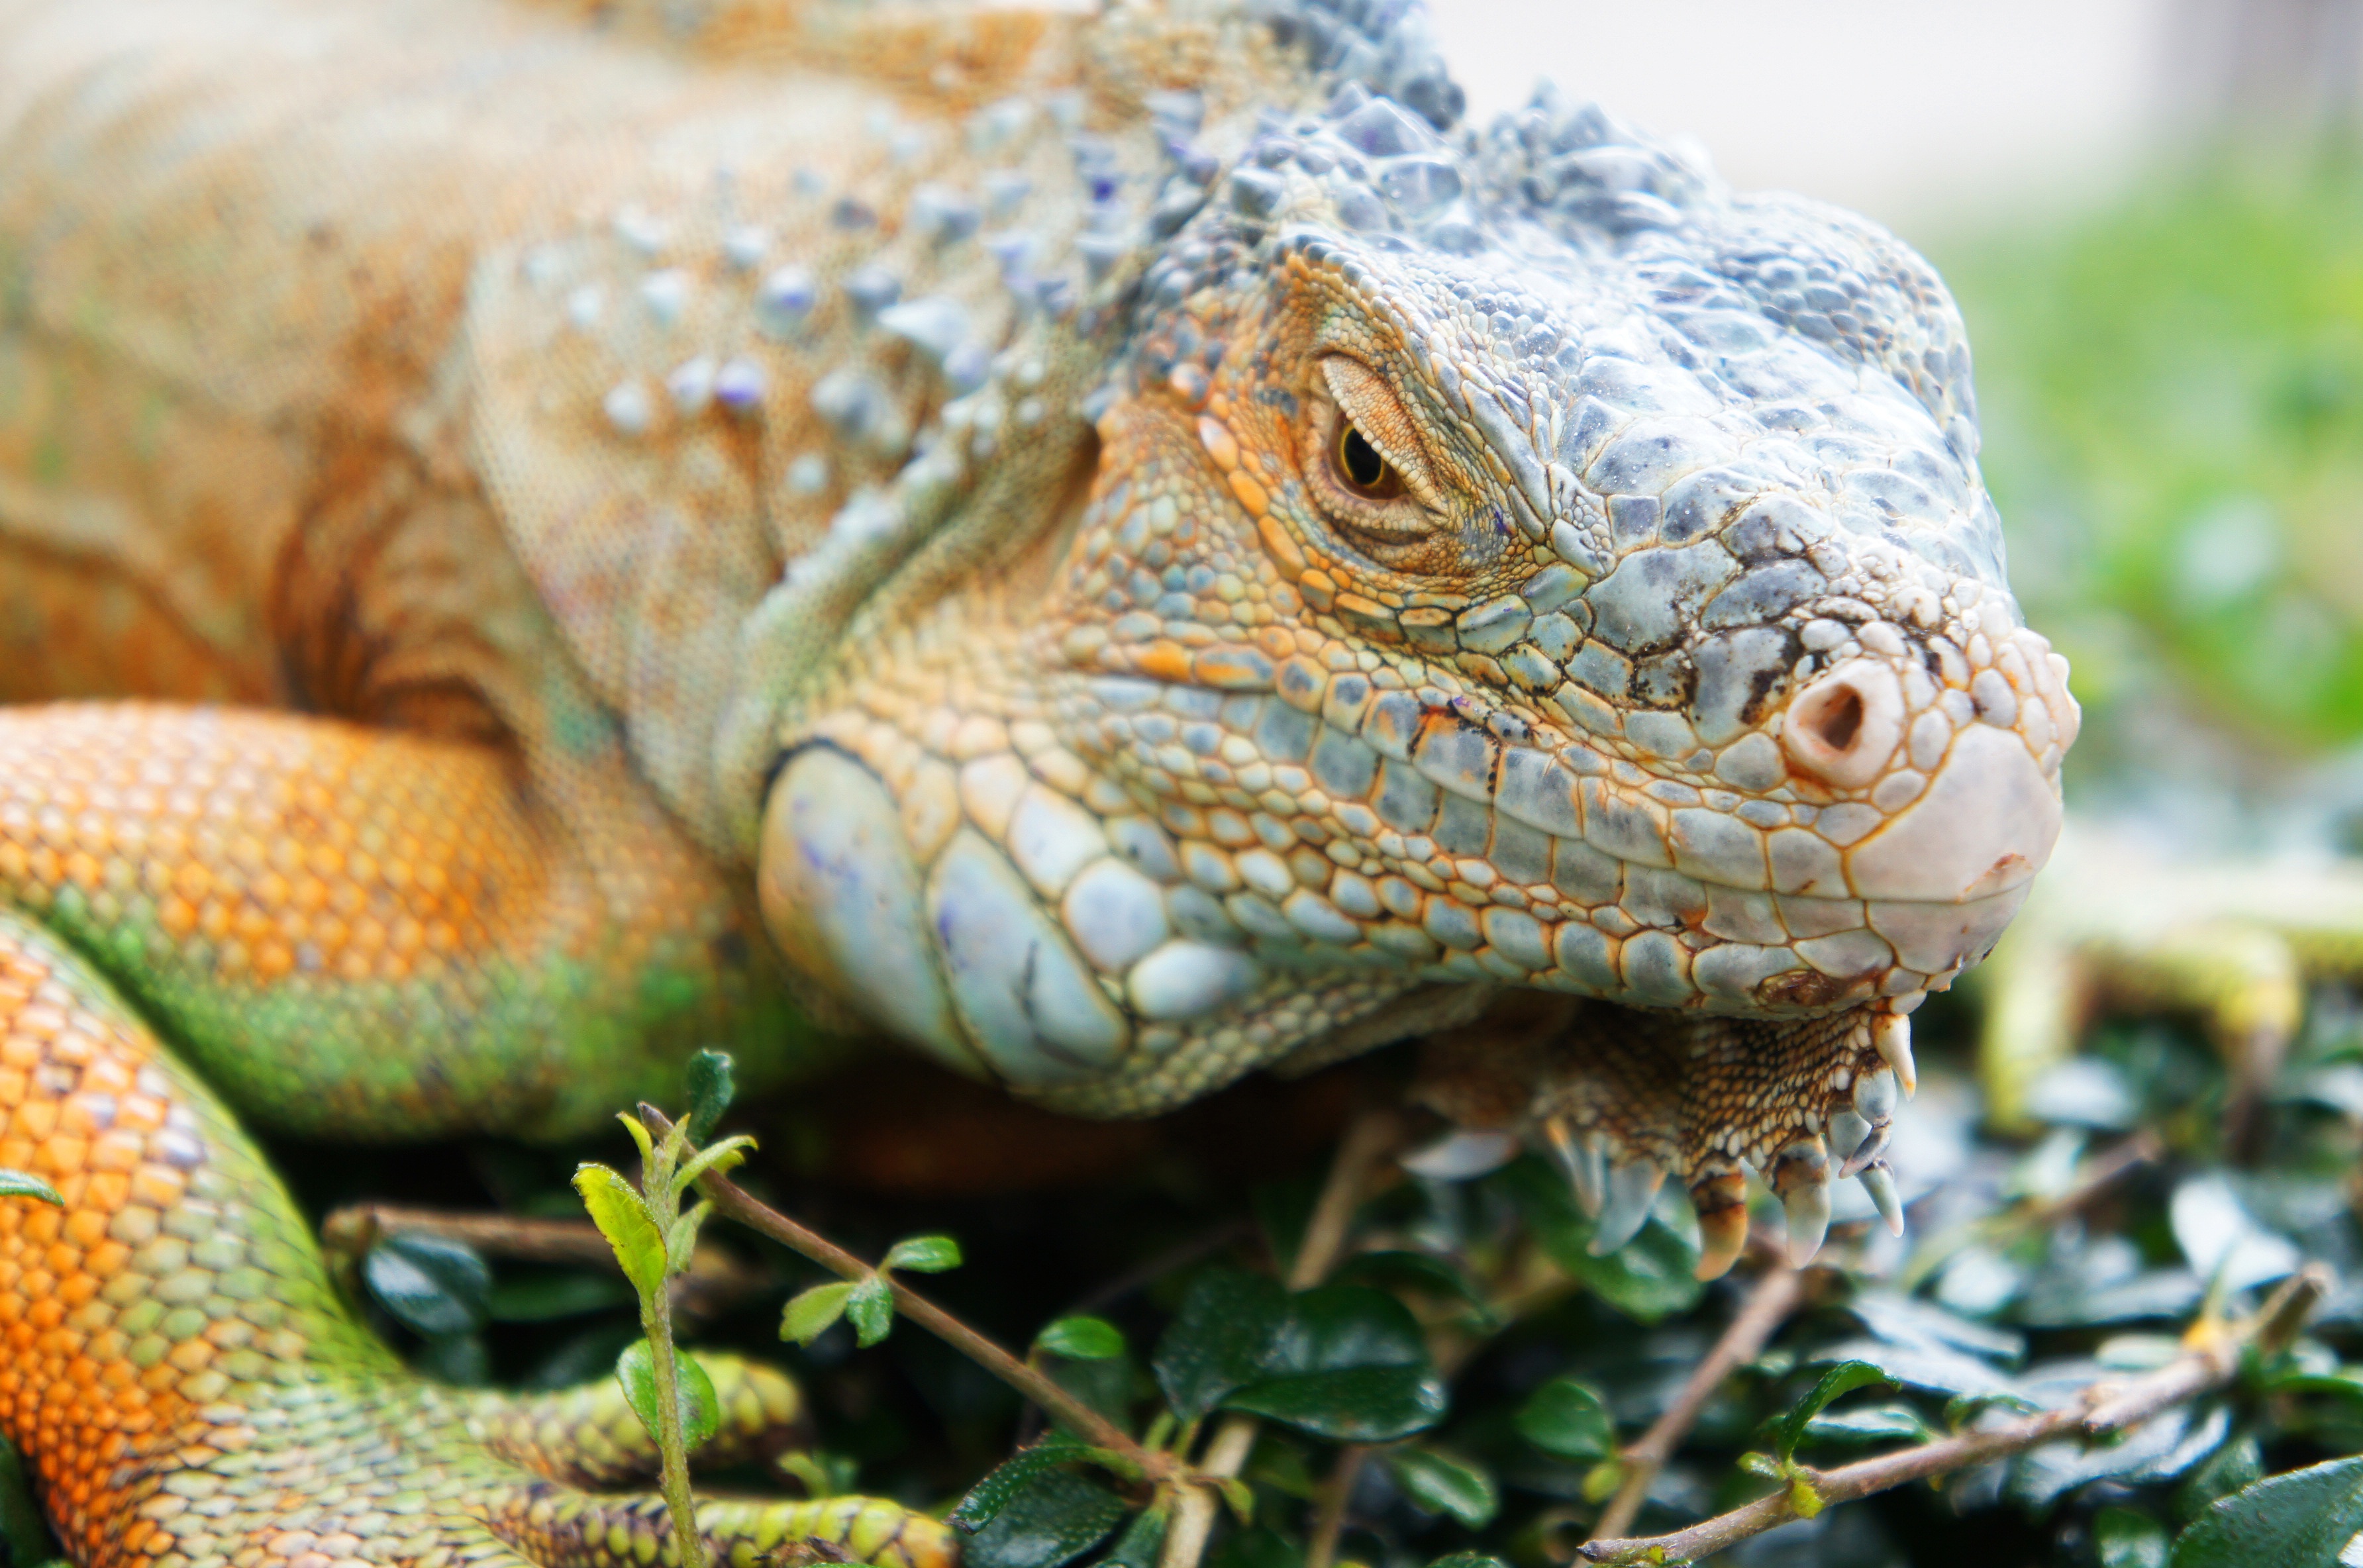
nature, animal, wildlife, zoo, green, tropical, natural, reptile, iguana, fauna, lizard, green lizard, close up, tortoise, vertebrate, exotic, iguania, lacerta, agamidae, emydidae, scaled reptile, lacertidae, african chameleon